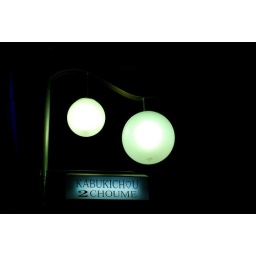
Nikon D80 with Nikko 50mm 1.8D lensHandheld shot of a sign in Tokyo's large red light district, Kabukicho.